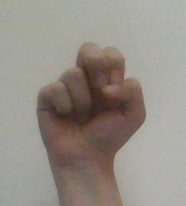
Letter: gaaf